1999 FA Charity Shield

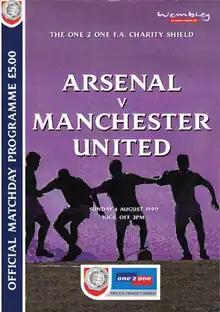
The match programme cover.

The 1999 Football Association Charity Shield (also known as The One 2 One FA Charity Shield for sponsorship reasons) was the 77th FA Charity Shield, an annual English football match played between the winners of the previous season's Premier League and FA Cup competitions. The teams involved were Manchester United, who had won both the Premier League and FA Cup as part of the Treble the previous season, and Arsenal, who finished runners-up in the league. Watched by a crowd of 70,185 at Wembley Stadium, Arsenal won the match 2–1.